Question: Please indicate a possible affordance area of the jump_skateboard that can be used for riding
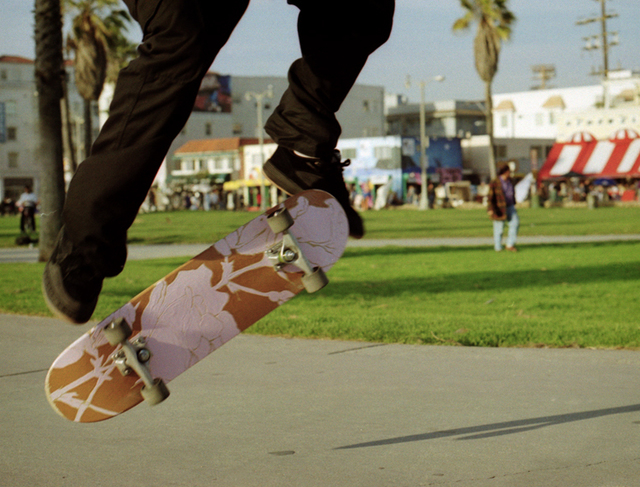
Answer: [42.0, 179.214, 347.143, 437.214]